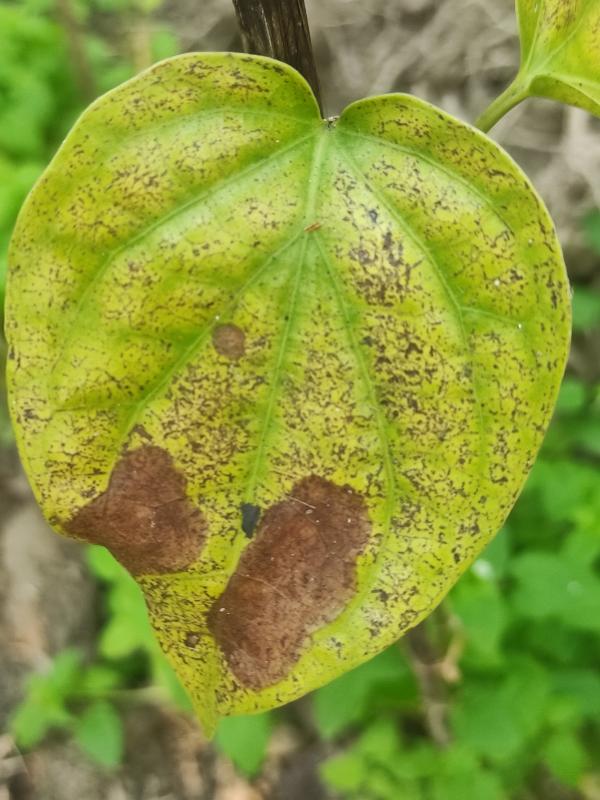
Label: Fungal_Brown_Spot_Disease